Makkaraperunat

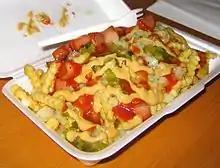
with tomato ketchup, mustard, relish and onion.

The amount of condiments in the dish and the quality of the dish depends on the particular street food kiosk. Condiments traditionally used in the dish include mustard, ketchup, onion, garlic, pickle relish and mayonnaise.